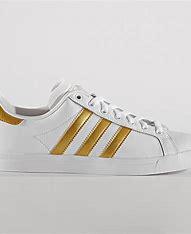
Brand: Adidas
Model: Coast Star